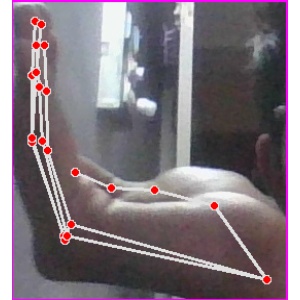
अक्षर: स